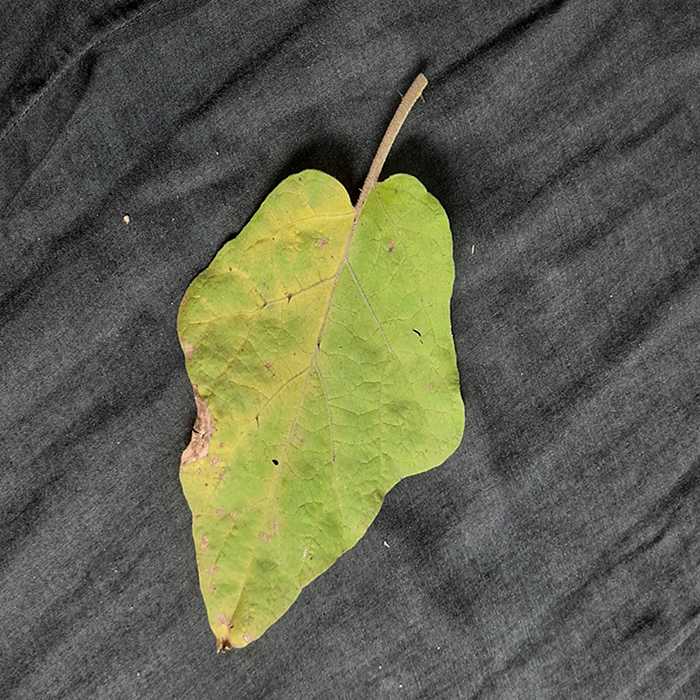
Plant: Eggplant
Label: Eggplant verticillium wilt